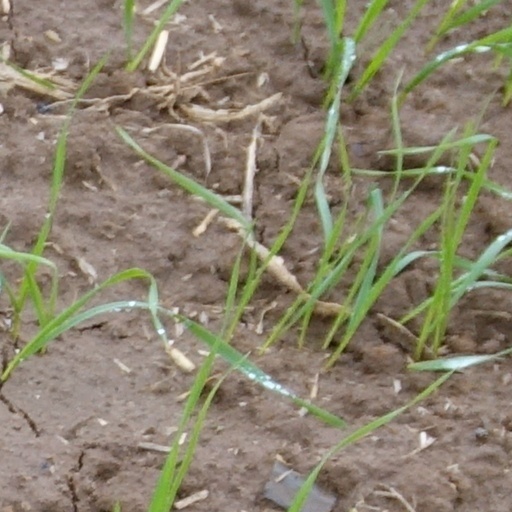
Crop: wheat